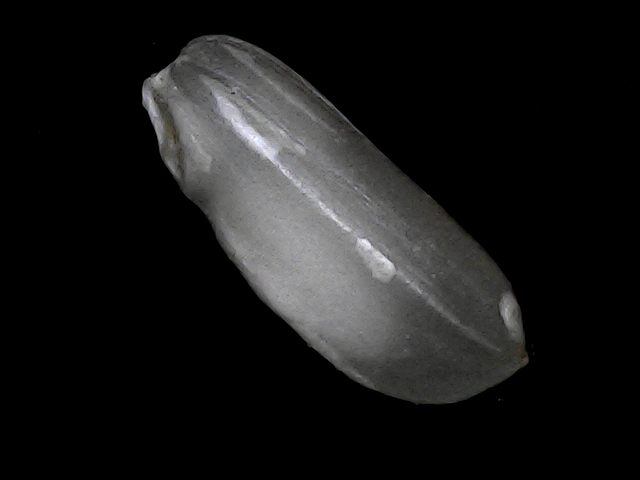
Rice variety: BRRI74